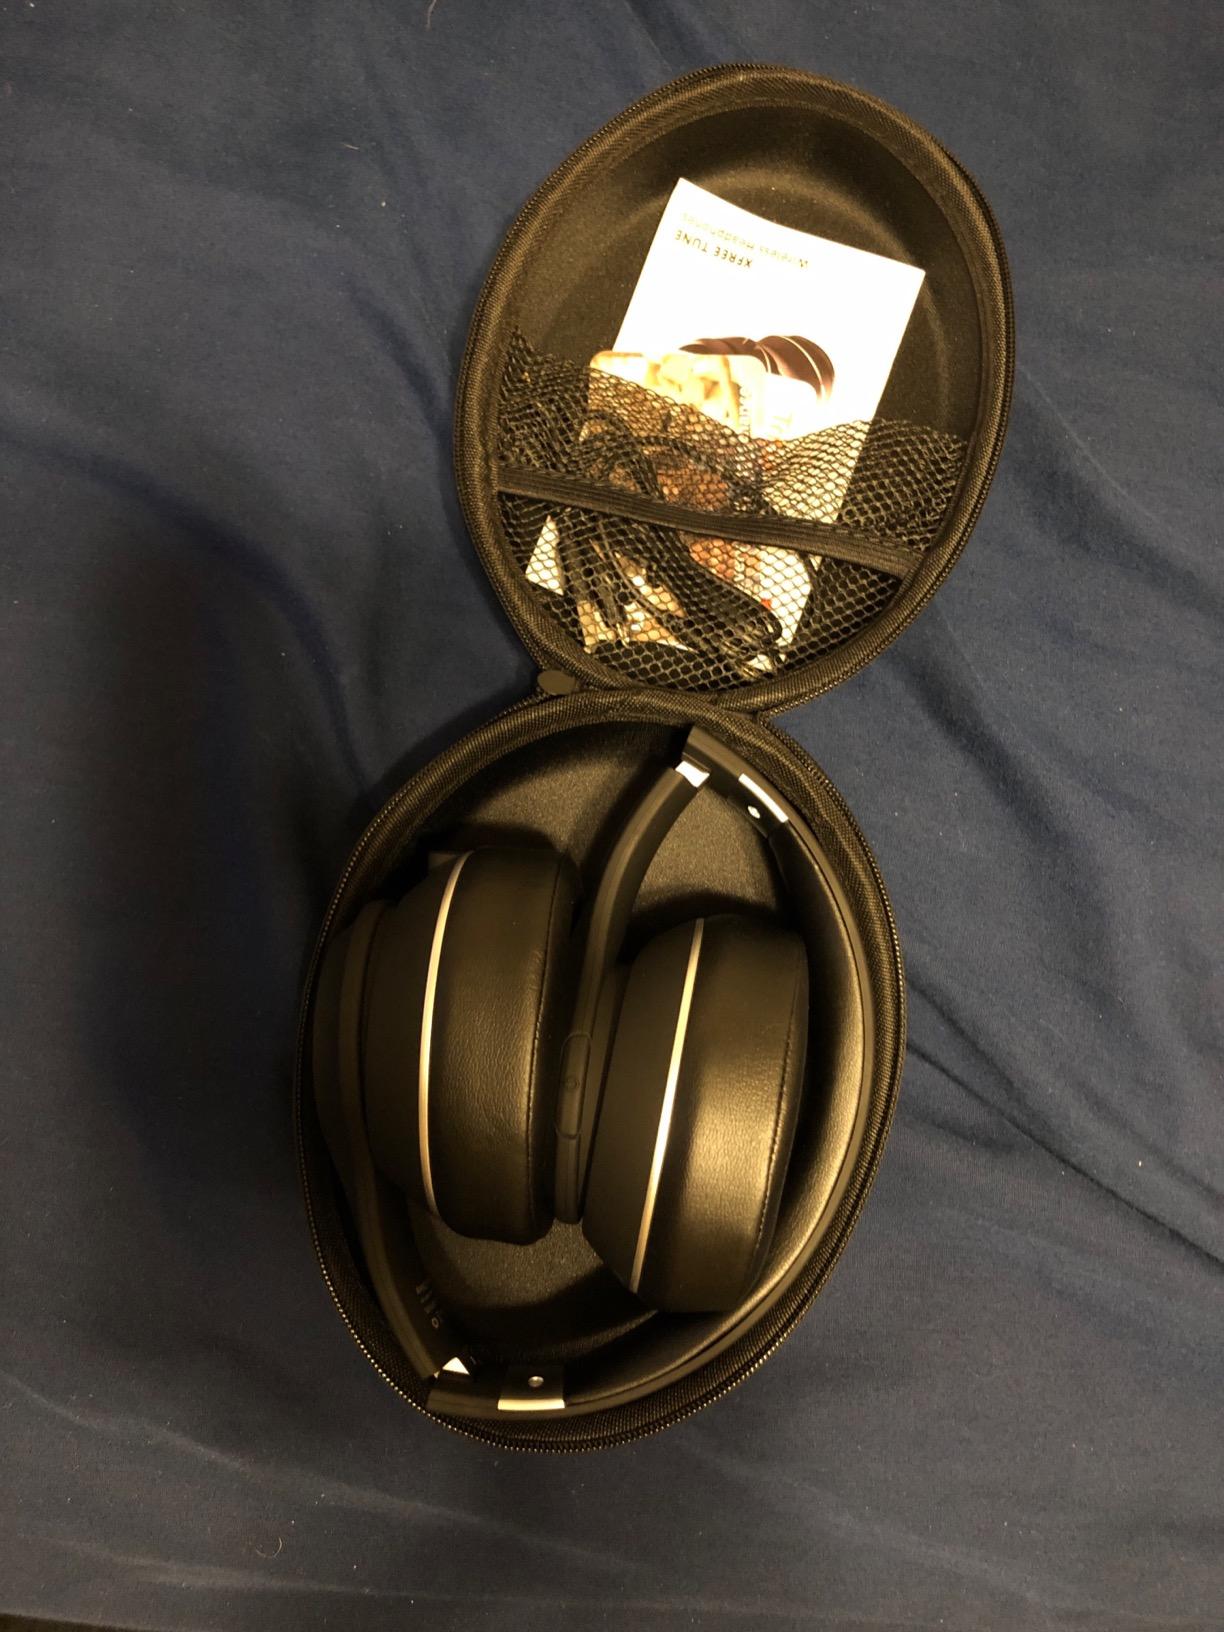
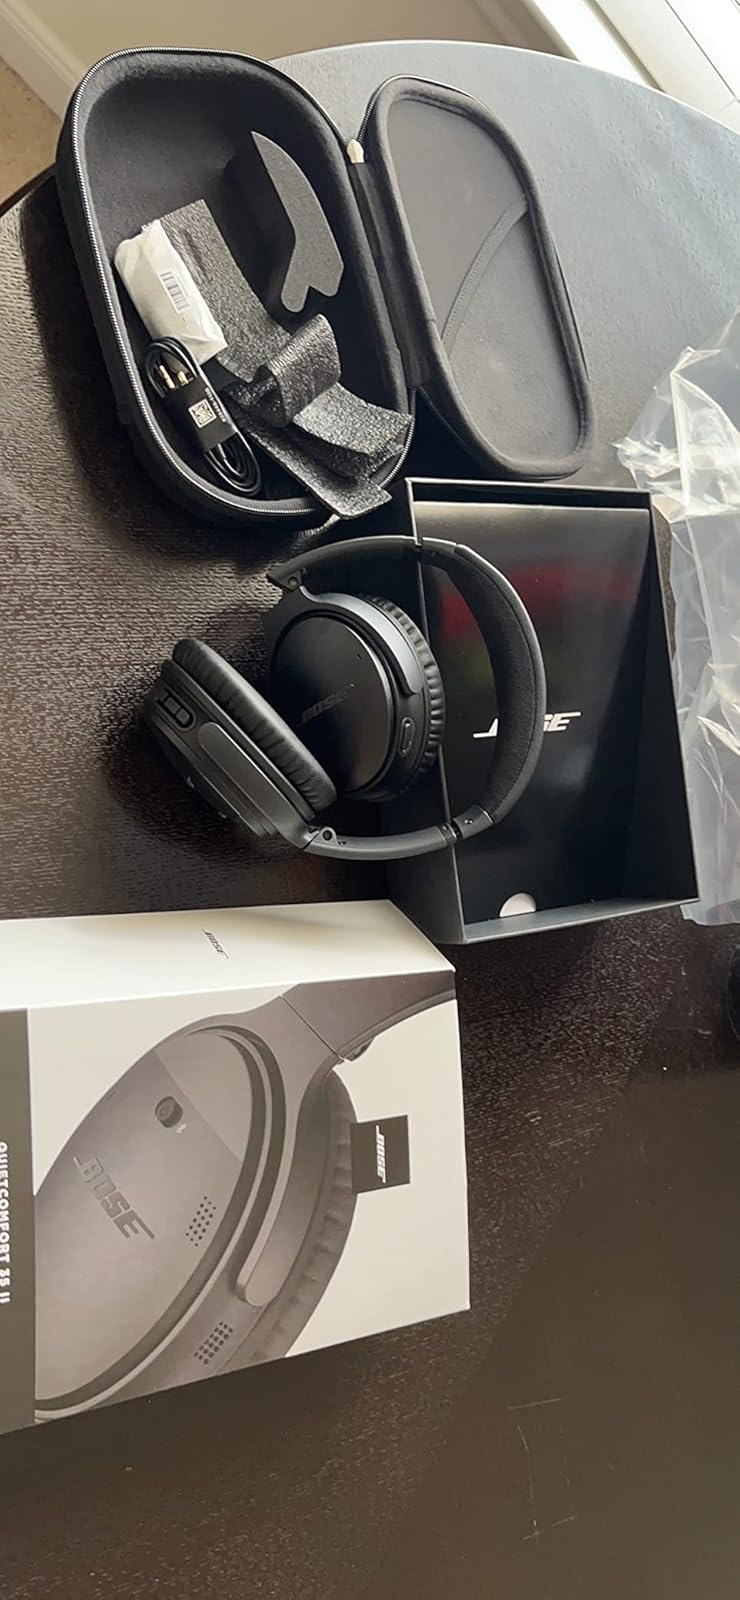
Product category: headphones
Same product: no